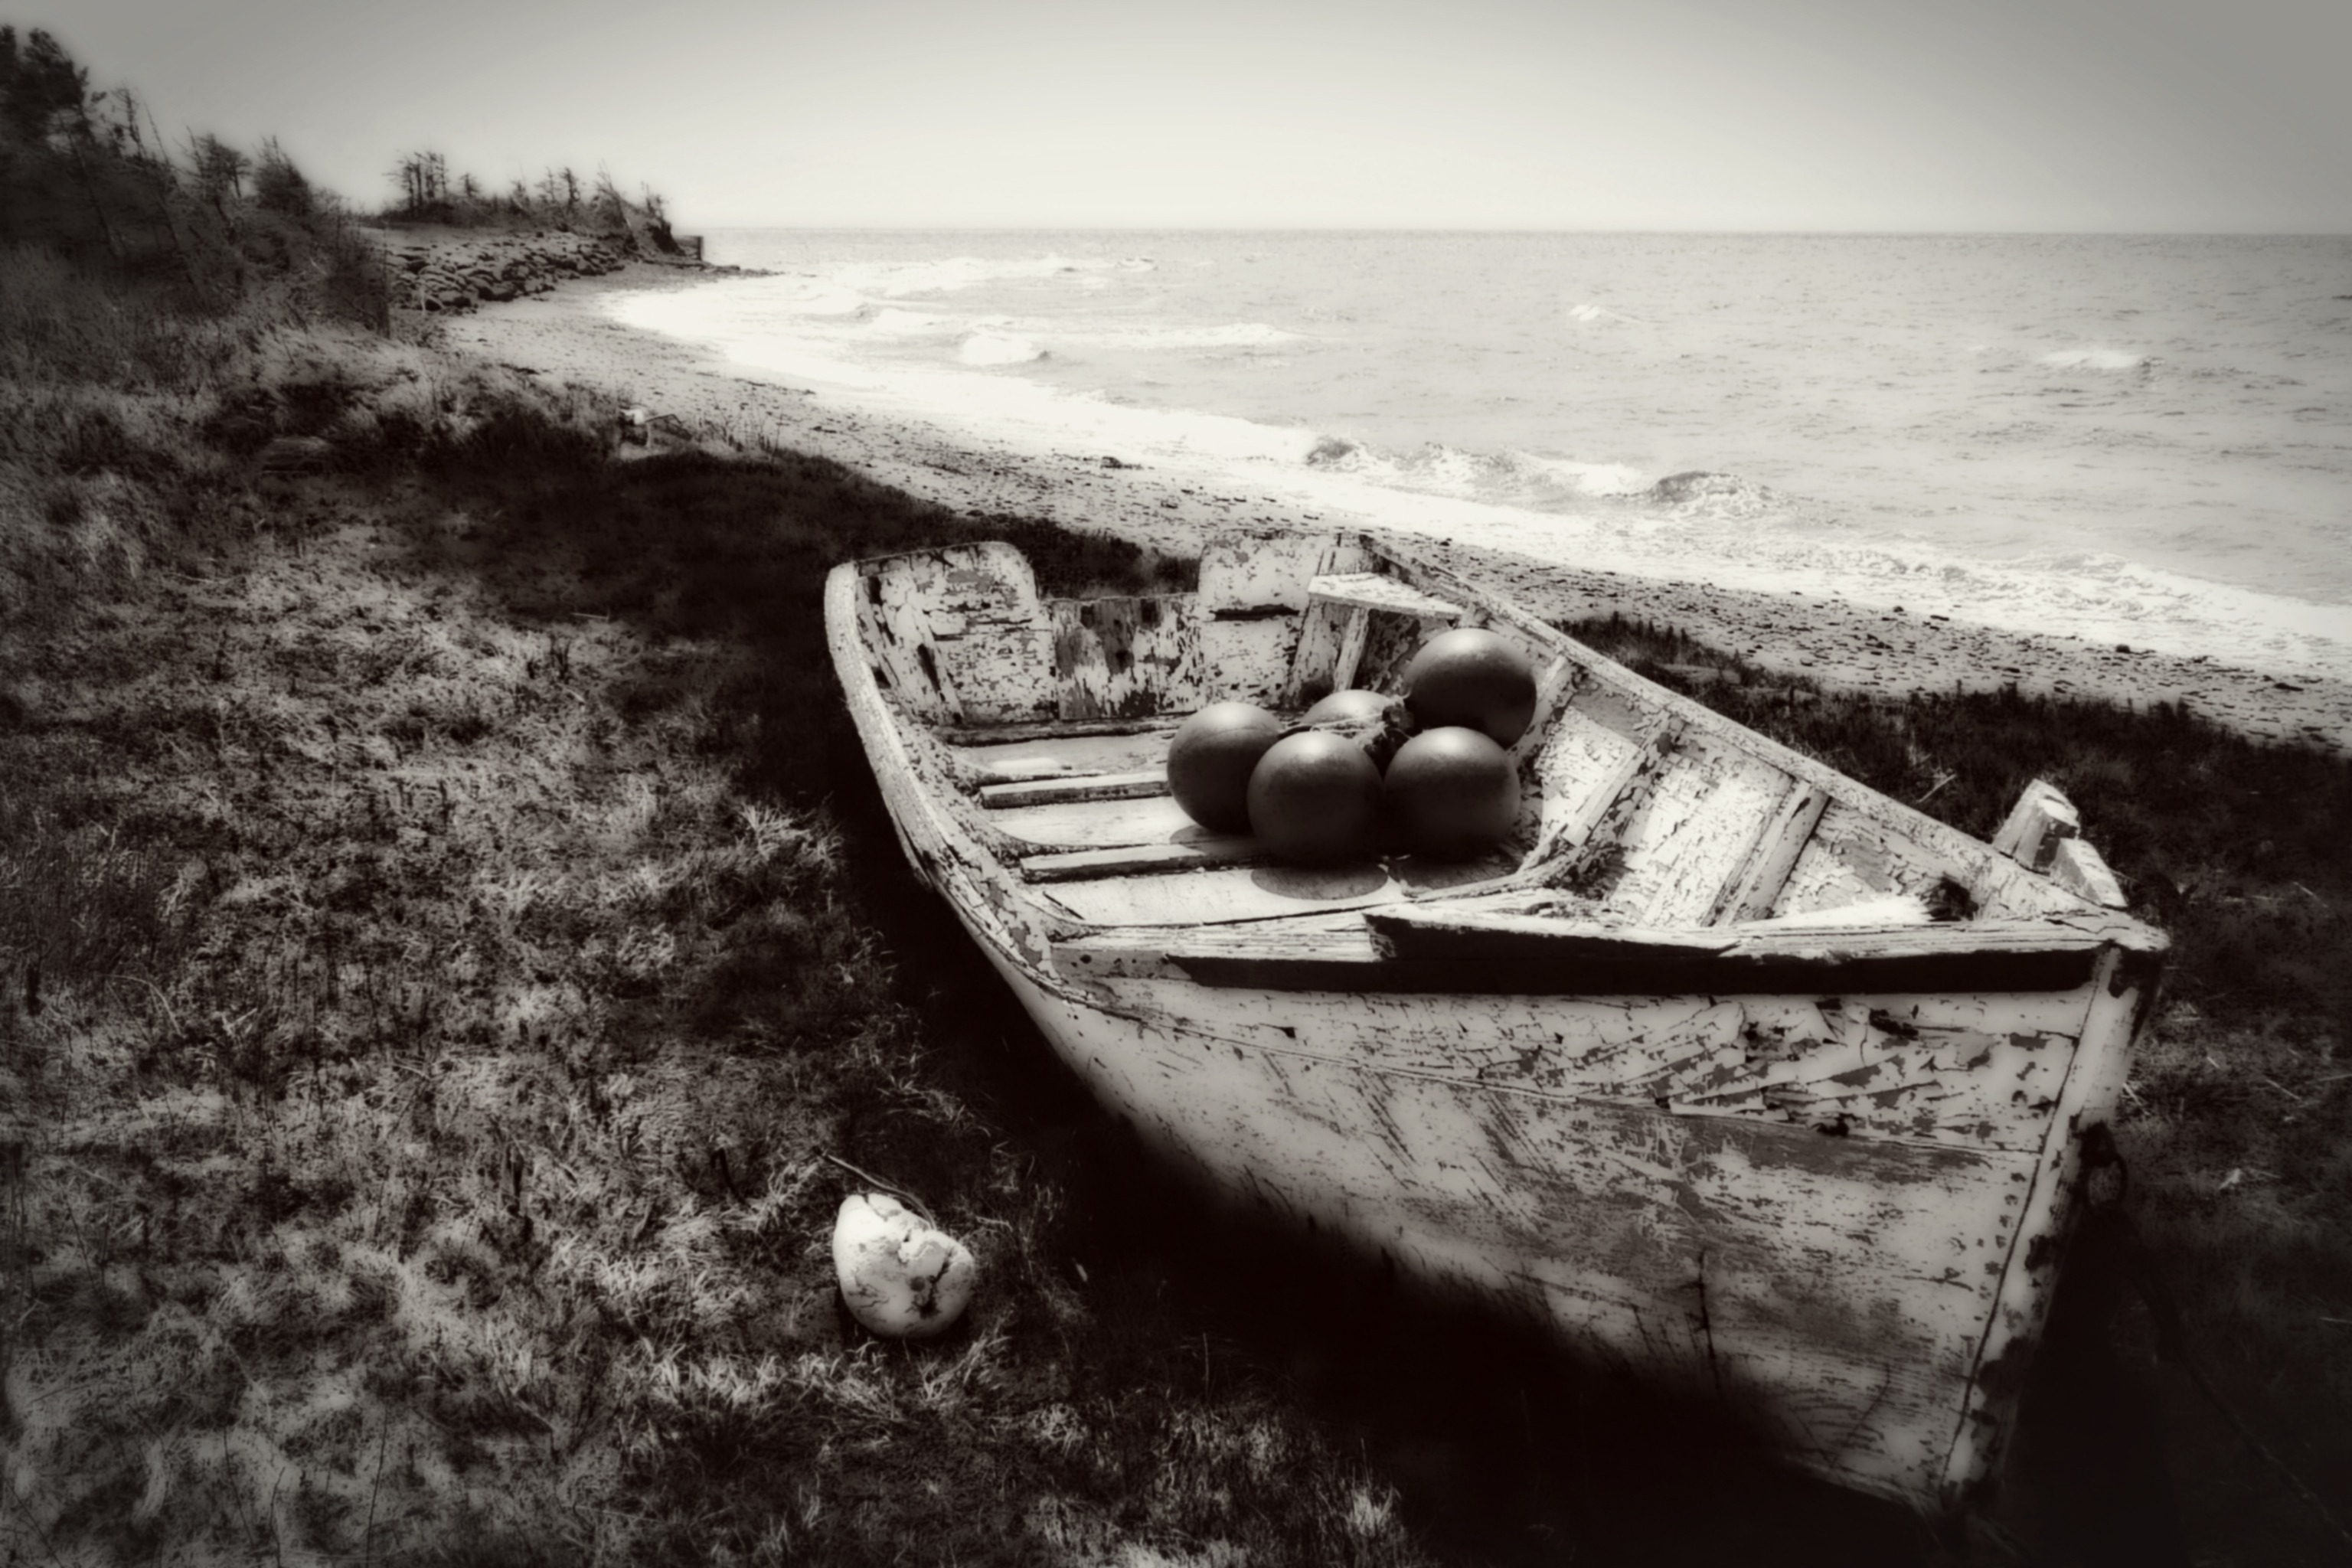
beach, sea, coast, black and white, white, boat, photography, wave, old, shoreline, reflection, vehicle, fishing, monochrome, wreck, watercraft, monochrome photography, watercraft rowing